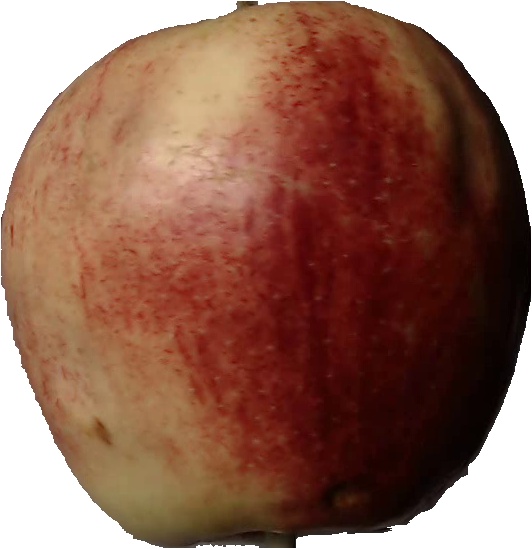
Label: apple_red_3